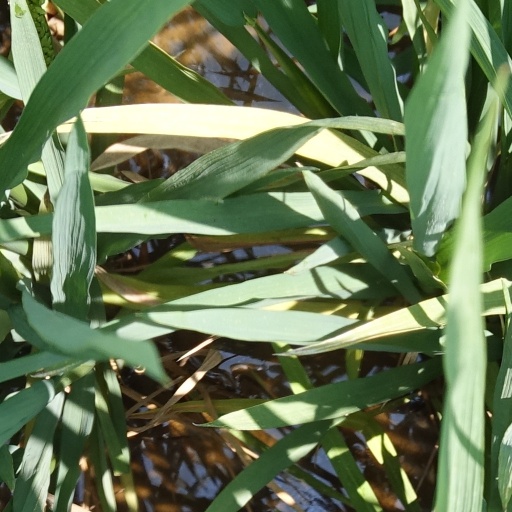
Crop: rice